Sea The Moon

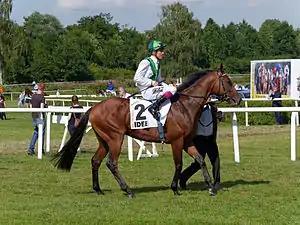
Sea The Moon before the start of the German Derby

Sea The Moon (foaled 27 January 2011) is a retired German Thoroughbred racehorse who won the 2014 Deutsches Derby. He was trained by Markus Klug, and bred and owned by Gestut Görlsdorf.